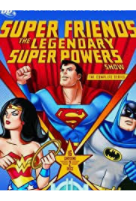
Portrait style: Cartoon Portrait